Gingee

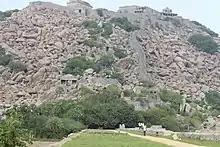
Throne in Gingee Fort Hill

Gingee regained its political importance for the last time in 1780, when Hyder Ali of Mysore, helped by some able French officers, invaded the Carnatic with a force of 90,000 men. Hyder's men appeared before the fortress and easily carried it by their assault in November 1780. The English re-conquered it at the close of the Second Mysore War from Tipu Sultan in 1799. After that Gingee had been free from the ravages and anarchy of war, but subject to desolation and decay. During the frequent Indo-French Wars, the British resident unsuccessfully petitioned for the demolition of the fort and the fortifications.